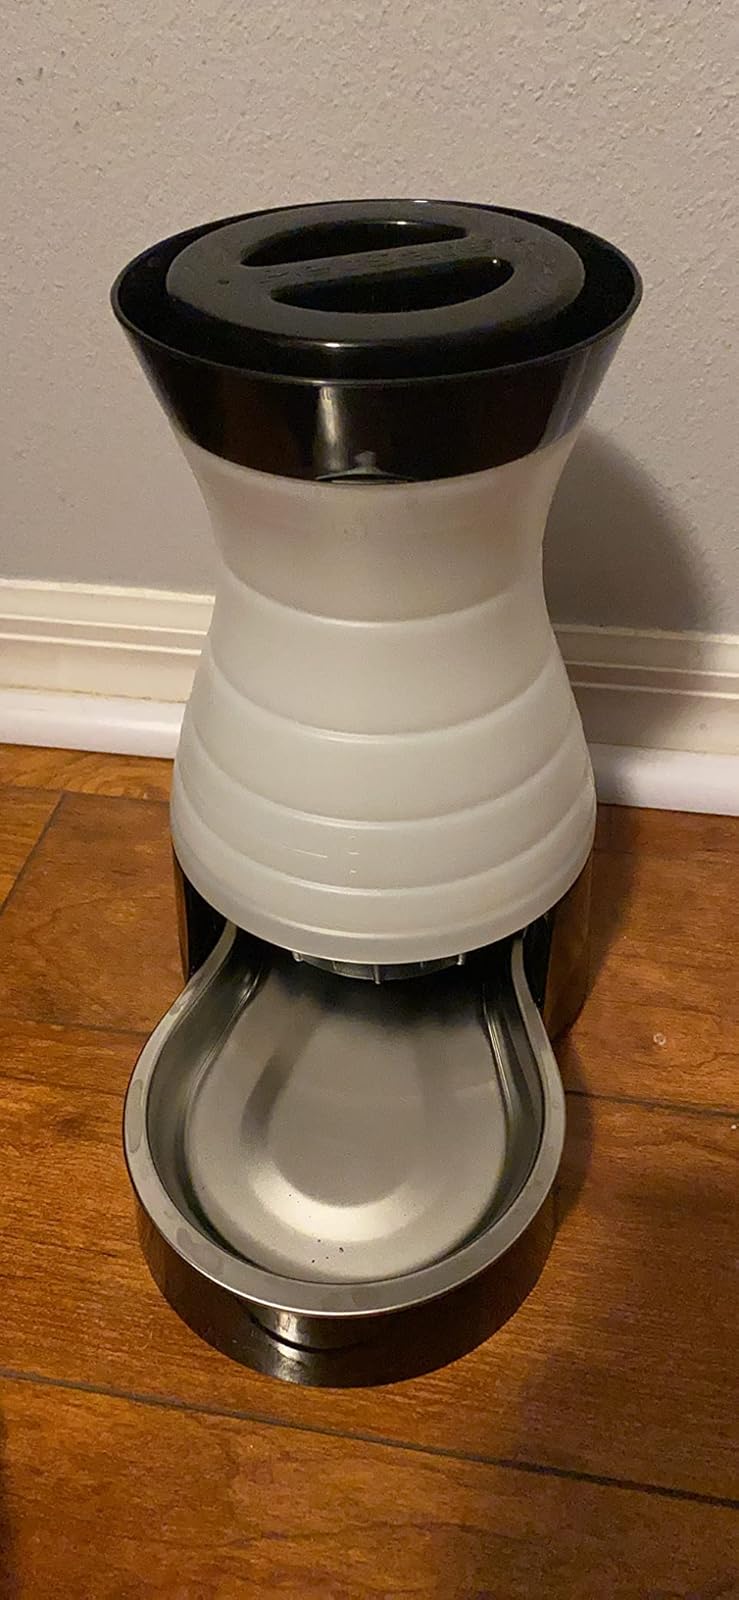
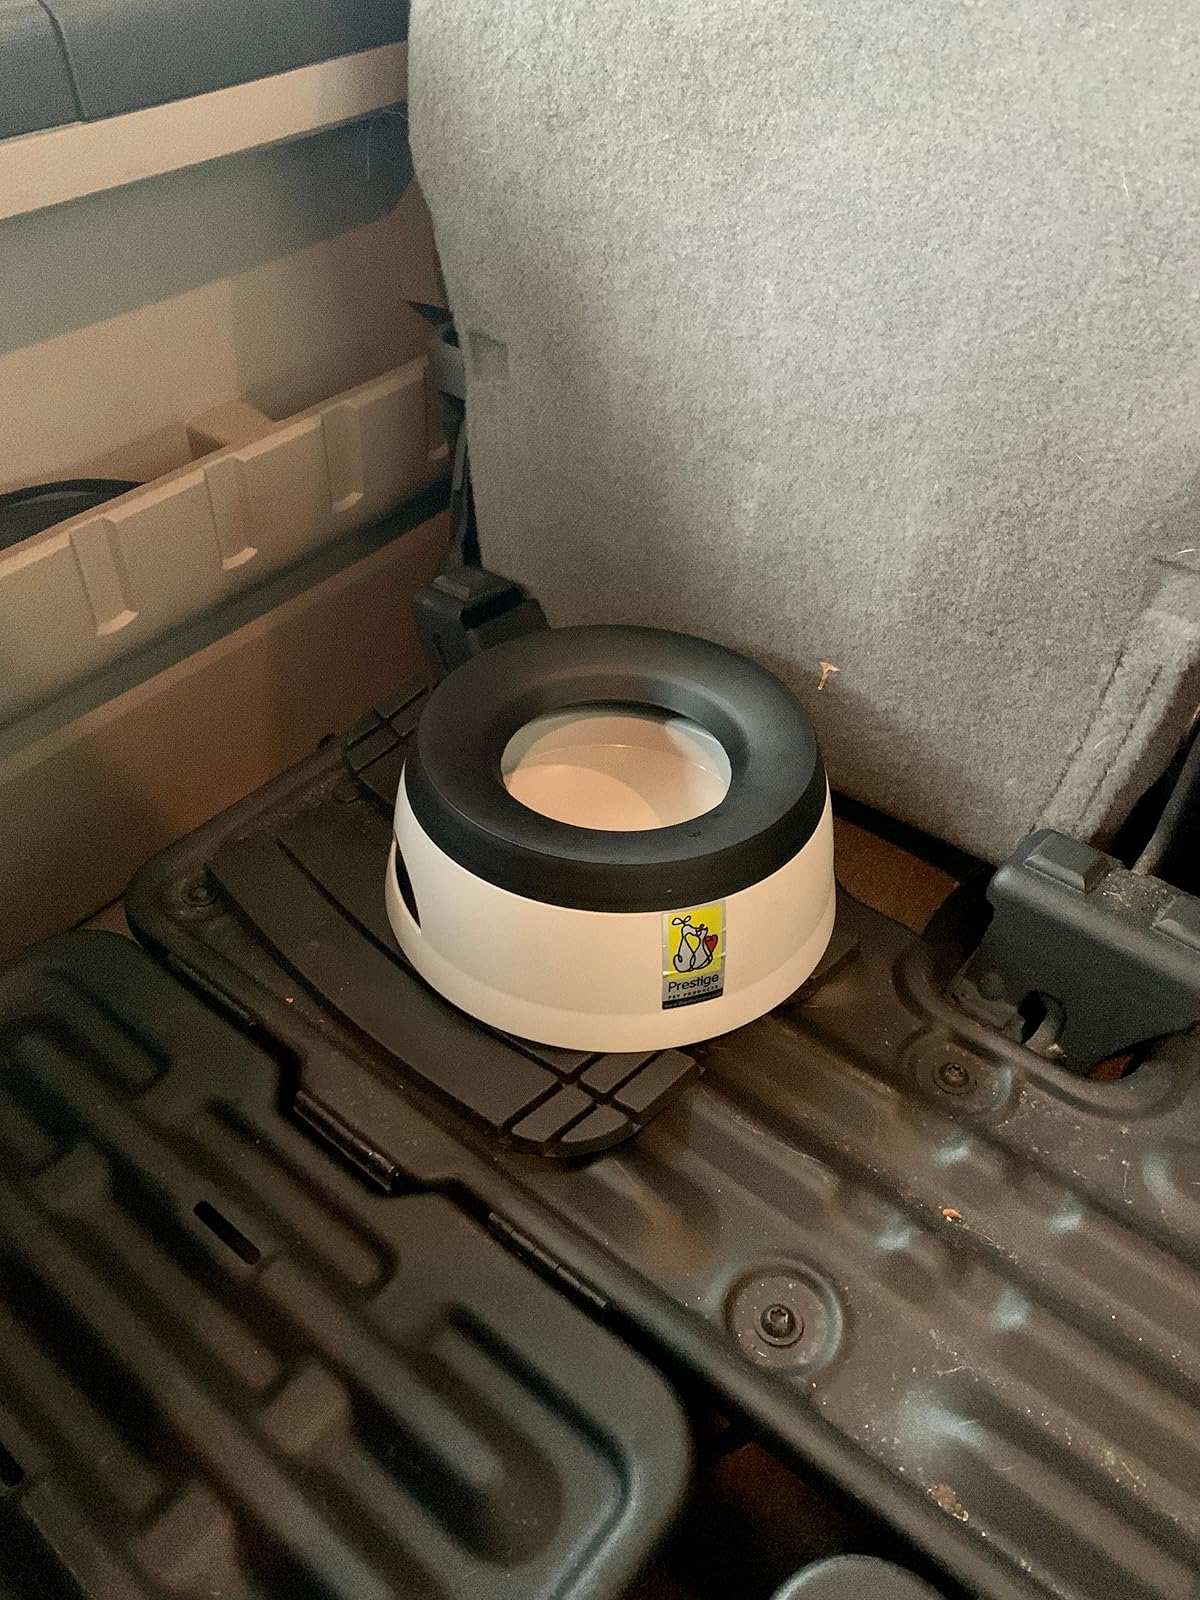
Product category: items_bowl
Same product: no